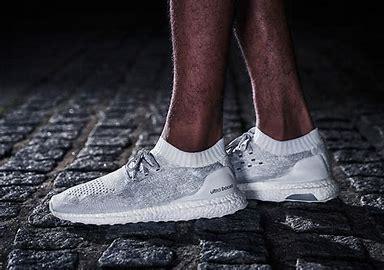
Brand: Adidas
Model: Ultraboost Uncaged